South Estonian

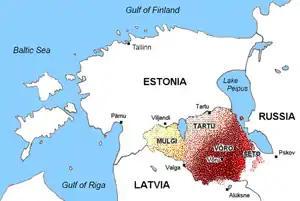
South Estonian today

The two different historical Estonian languages, North and South Estonian, are based on the ancestors of modern Estonians' migration into the territory of Estonia in at least two different waves, both groups speaking differing Finnic vernaculars. Some of the most ancient isoglosses within the Finnic languages separate South Estonian from the entire rest of the family, including a development *čk → "tsk", seen in for example *kačku → Standard Estonian "katk" "plague", Finnish "katku" "stink", but South Estonian "katsk"; and a development *kc → "tś", seen in for example *ükci "one" → Standard Estonian "üks", Finnish "yksi", but South Estonian "ütś".